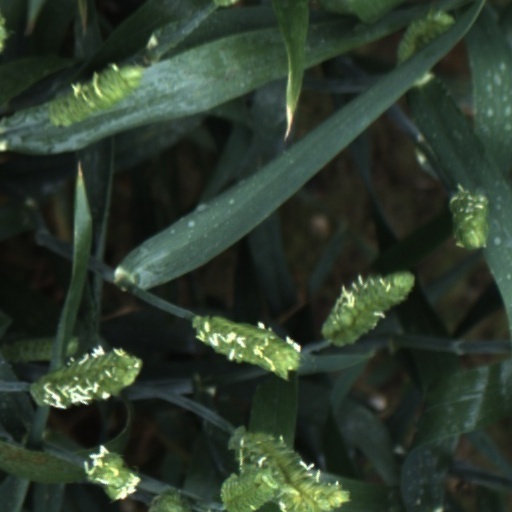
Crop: wheat